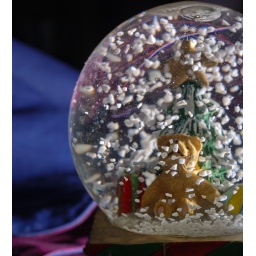
Hope the bear can breathe under water